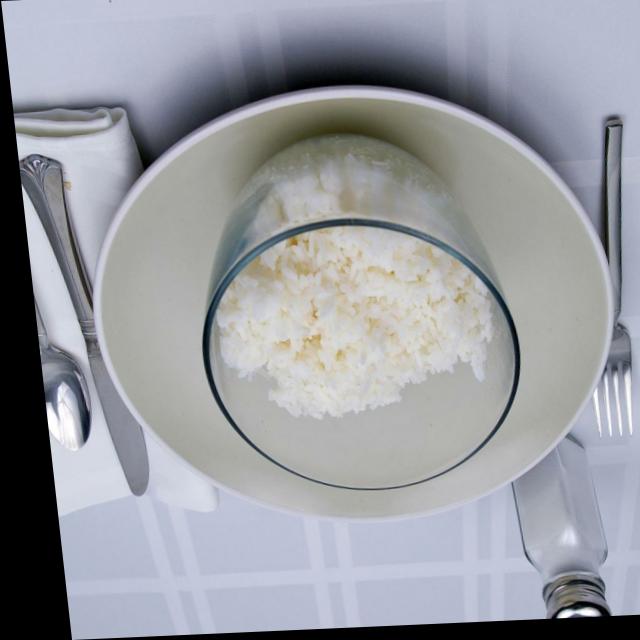
Dish: white_rice